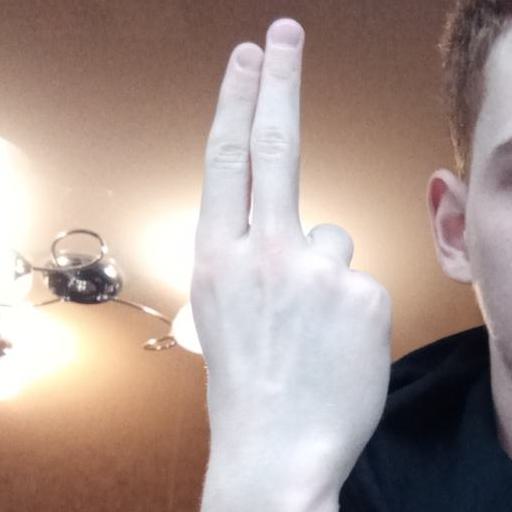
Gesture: two_up_inverted